Armwrestling Federation of Armenia

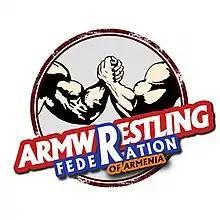
Armwrestling Federation of Armenia logo

The Armwrestling Federation of Armenia, is the regulating body of arm wrestling in Armenia, governed by the Armenian Olympic Committee. The headquarters of the federation is located in Yerevan.